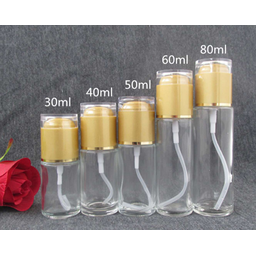
Label: glass